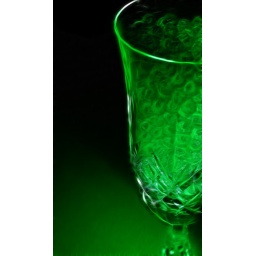
This is the same crystal glass under a green light. I also filled up the glass with crystals.